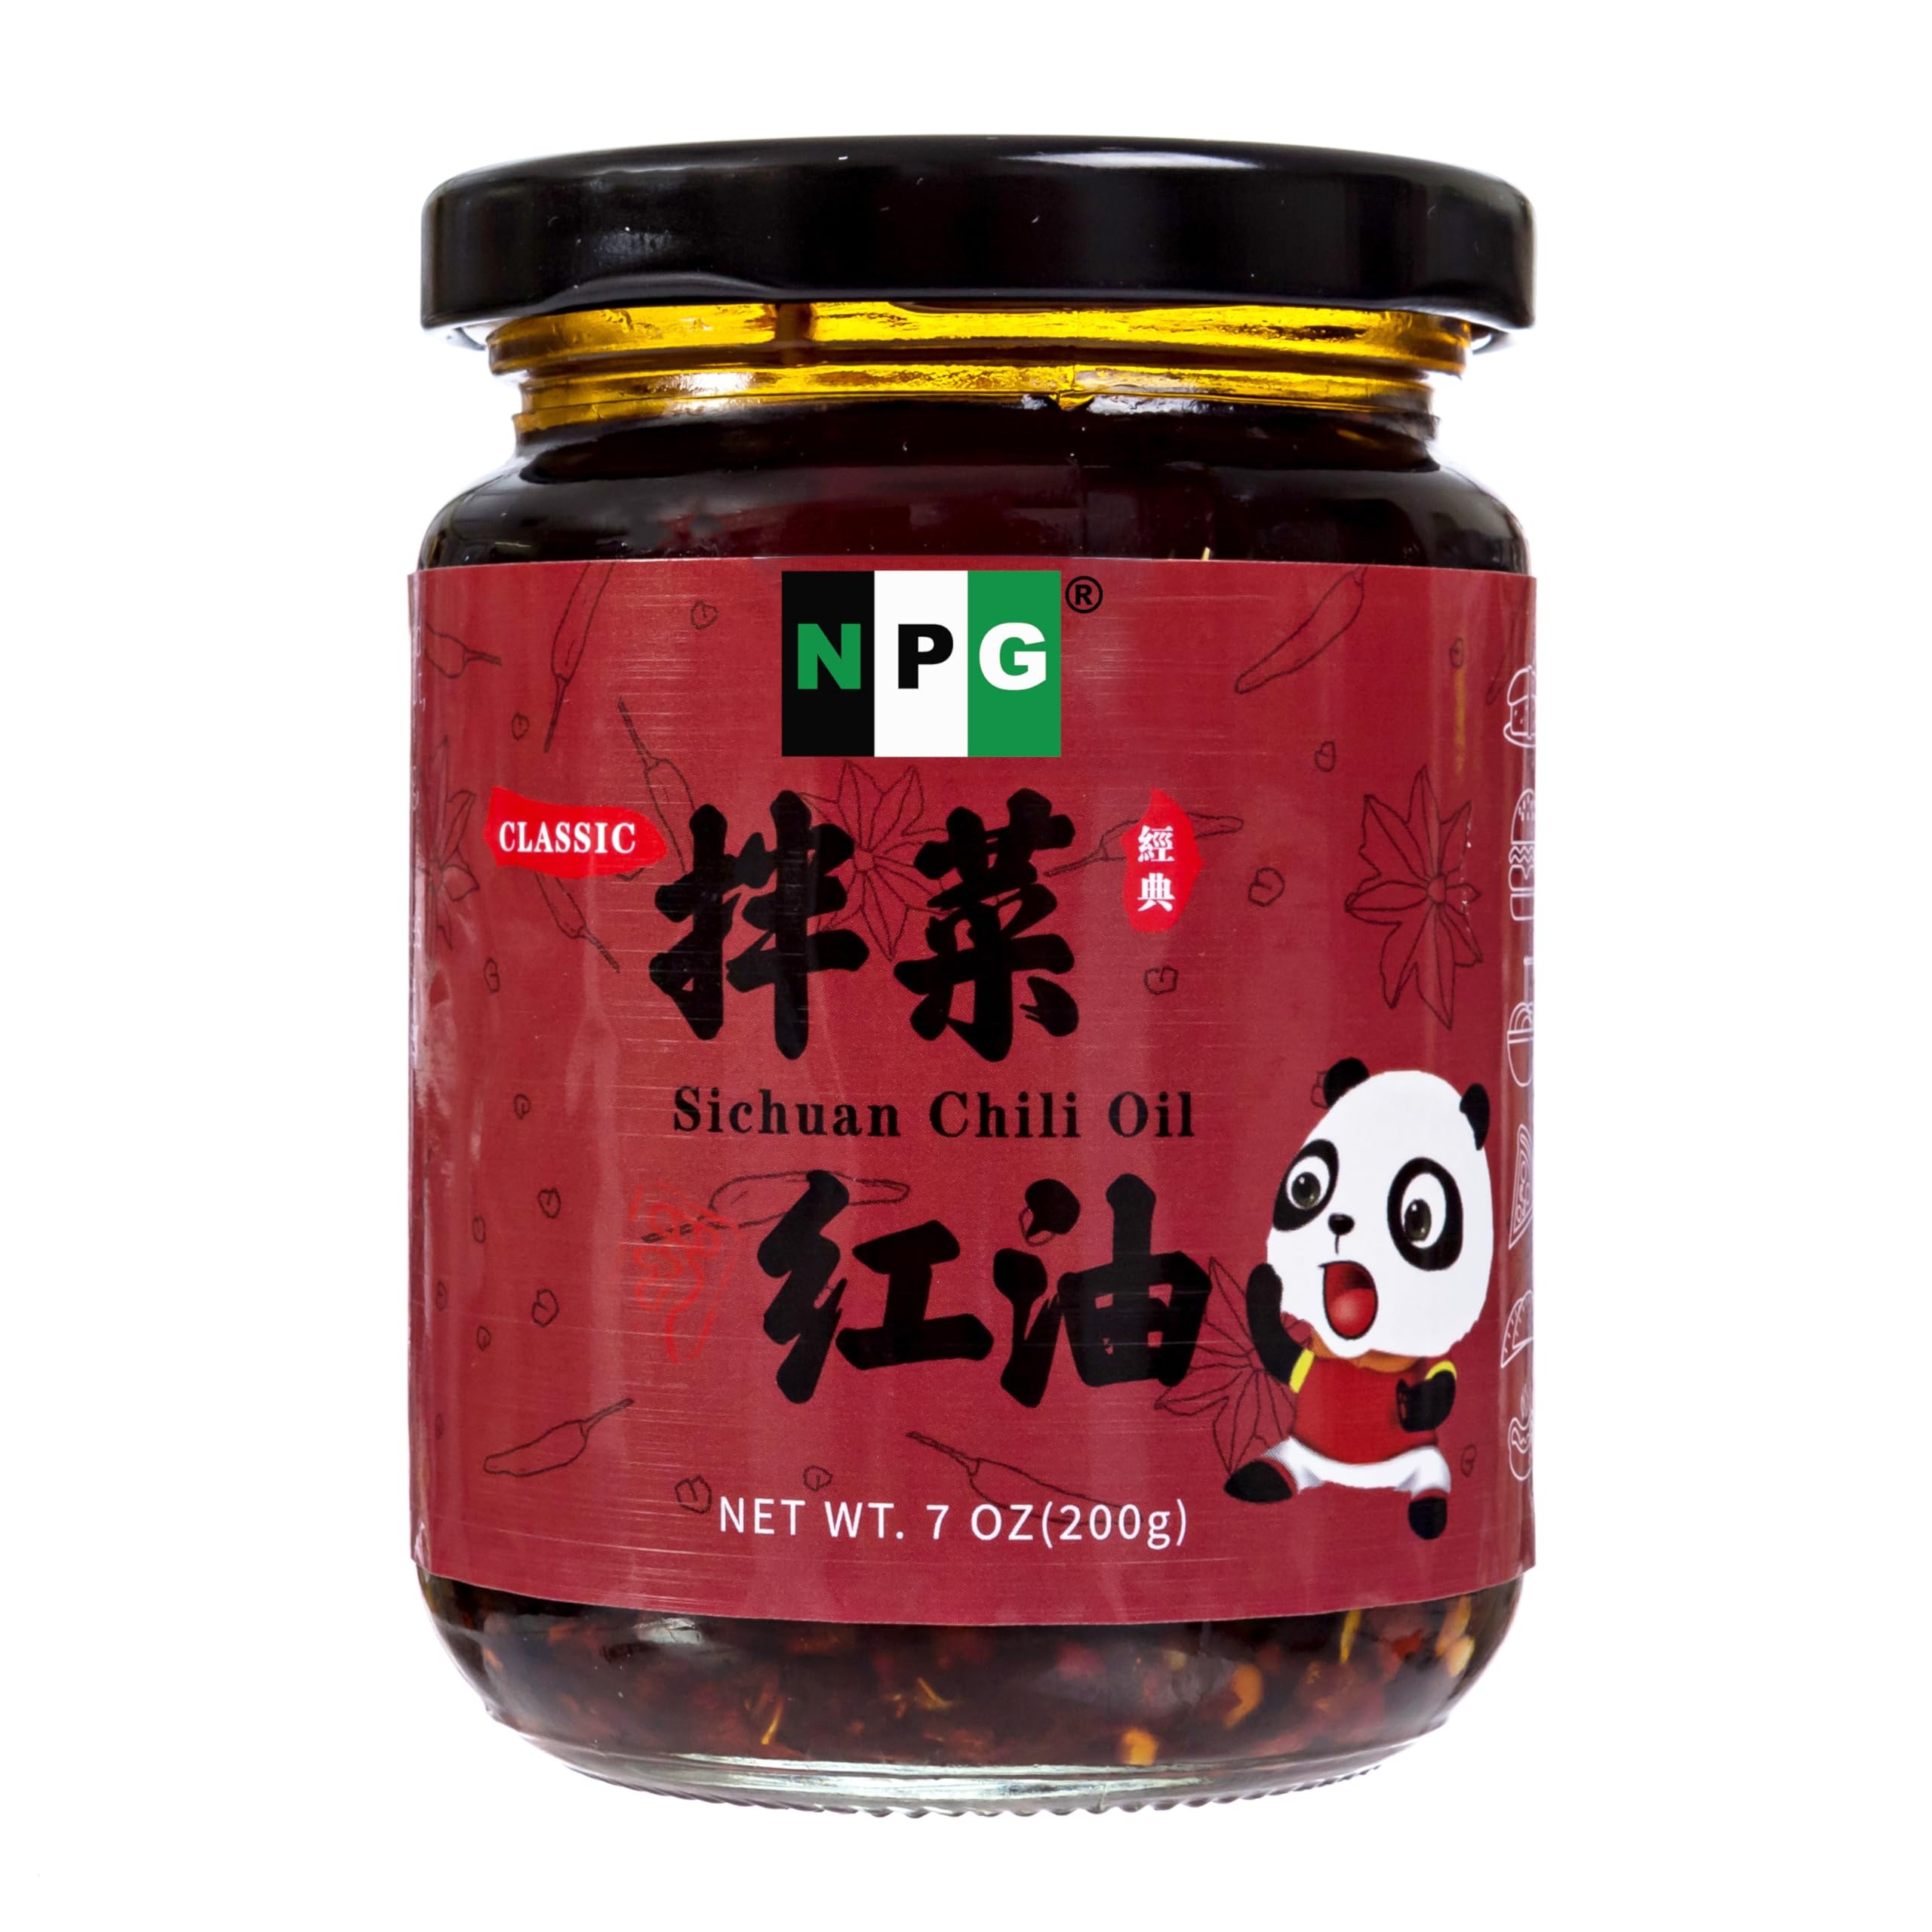
Item Name: NPG Authentic Sichuan Chili Oil with Fried Chili Flakes 7 Oz, Medium Heat, Tingling Sensation, Crunchy Fried Pepper Chili Sauce, Ready to Eat for Topping, Dipping, and More, Premium Sichuan Condiment
Bullet Point 1: Ingredients: soybean oil, pixian broad bean paste, soy sauce, vinegar, peanut, ginger, garlic, sesame seed, sichuan pepper, sichuan chili, salt, sugar, msg, spices
Bullet Point 2: Contains soybeans and peanuts. Manufactured in a facility that processes soybeans, peanuts, and other tree nuts.
Bullet Point 3: GOOD ON EVERYTHING: Sichuan chili oil used in many dishes such as rice, noodles, stir-fried beef. A must for Asian cooking, it is an essential ingredient in sichuan dishes.
Bullet Point 4: WELL AMOUNT OF CHILI OIL: Sichuan chili oil is medium heat and crunch that can be used as a condiment, marinade, topping, or cooking ingredient.
Bullet Point 5: WELL PACKED AND SAFE STORAGE: Spicy chili crisp comes in a glass jar, minimum damage or leak issue, value pack provides best value, perfect and convenient for indoor cooking and outdoor cooking.
Value: 7.0
Unit: Ounce

Price: 9.99